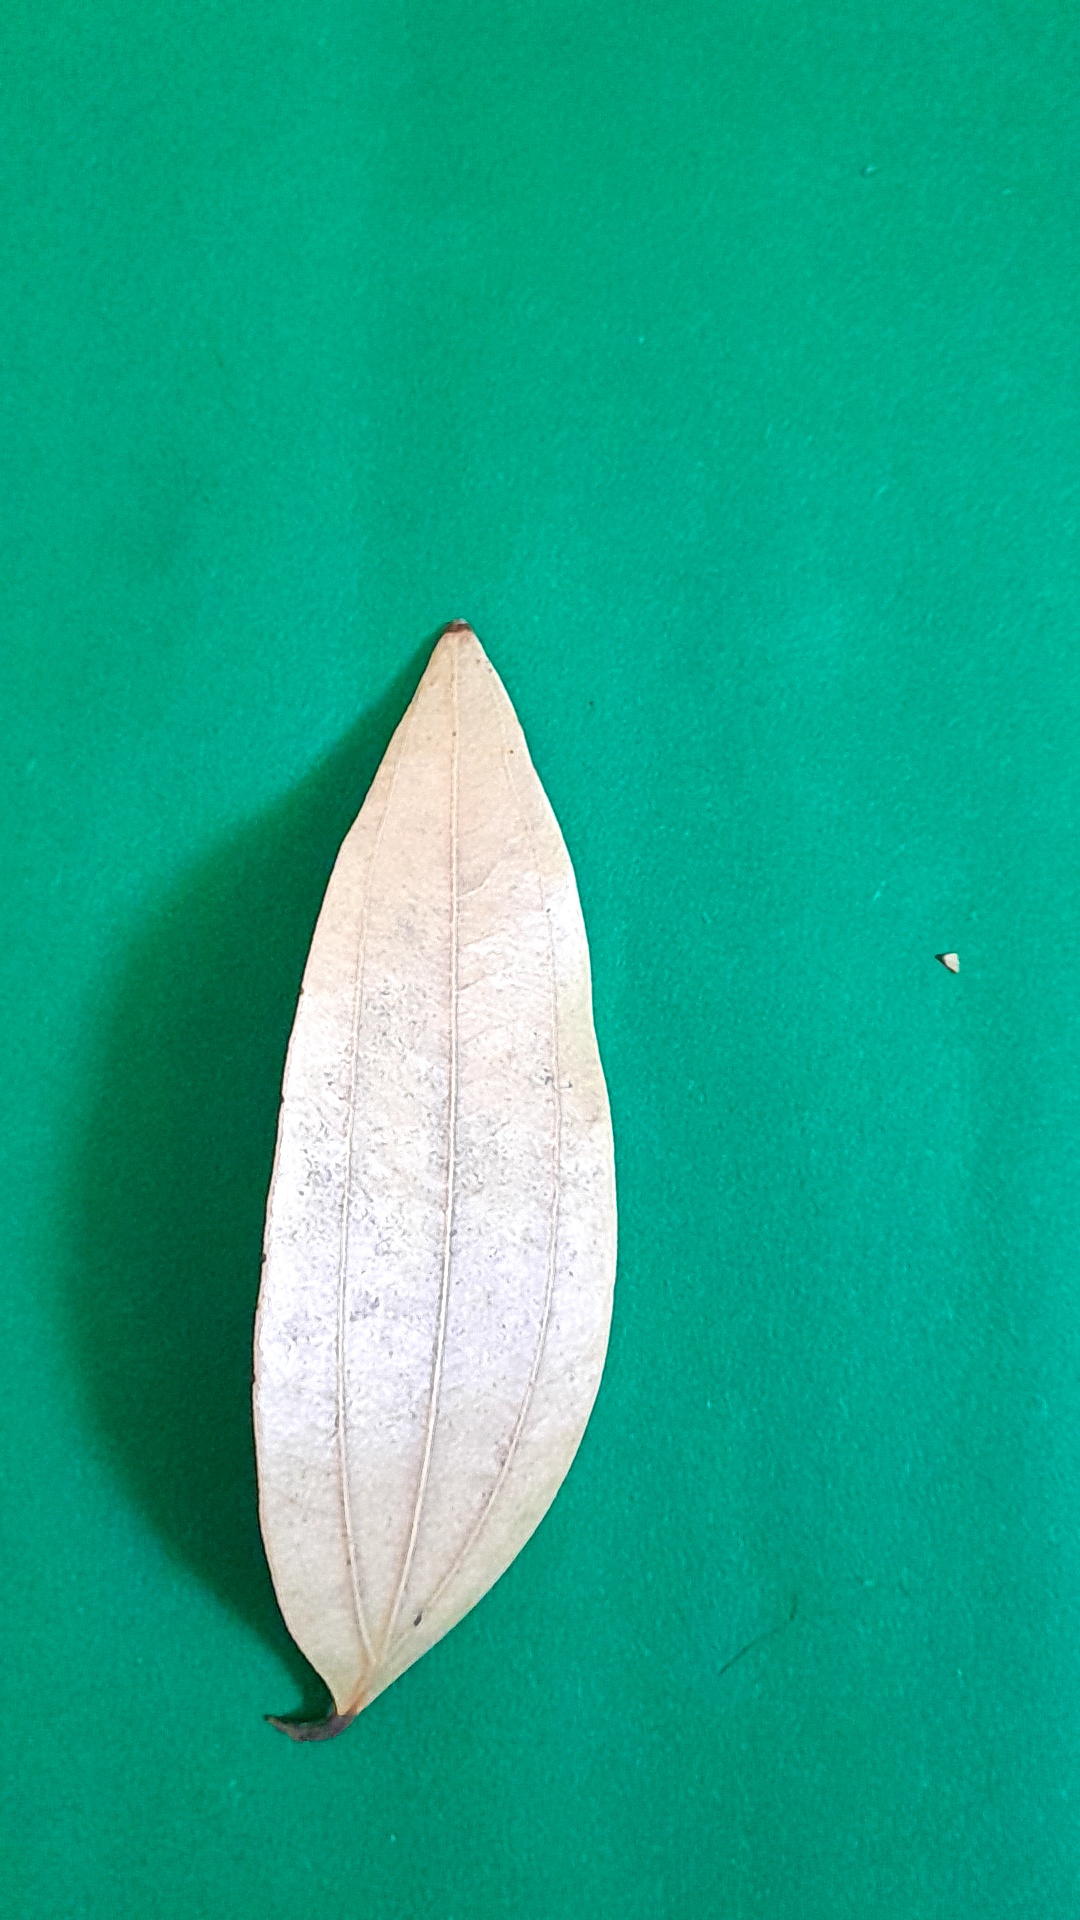
Label: Dry Leaf